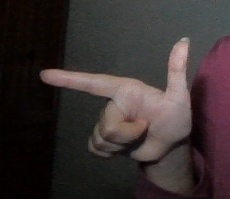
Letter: yaa